Gurmukhi

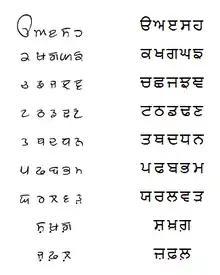
Gurmukhī can be digitally rendered in a variety of fonts. The <a href="https%3A//www.sikhnet.com/Gurmukhi-Fonts">Dukandar

The prevalent view among Punjabi linguists is that as in the early stages the Gurmukhī letters were primarily used by the Guru's followers, "gurmukhs" (literally, those who face, or follow, the Guru); the script thus came to be known as "gurmukhī", "the script of those guided by the Guru."